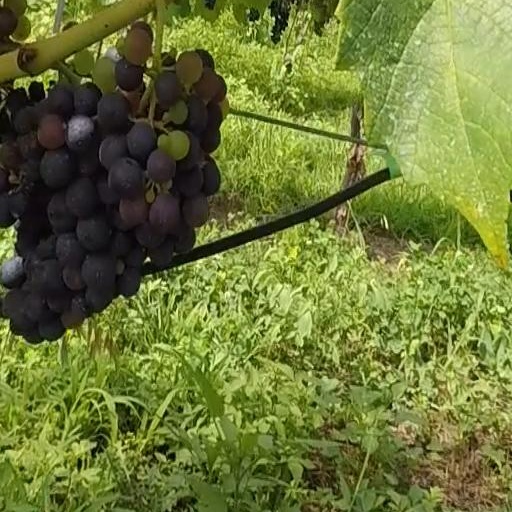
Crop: grape